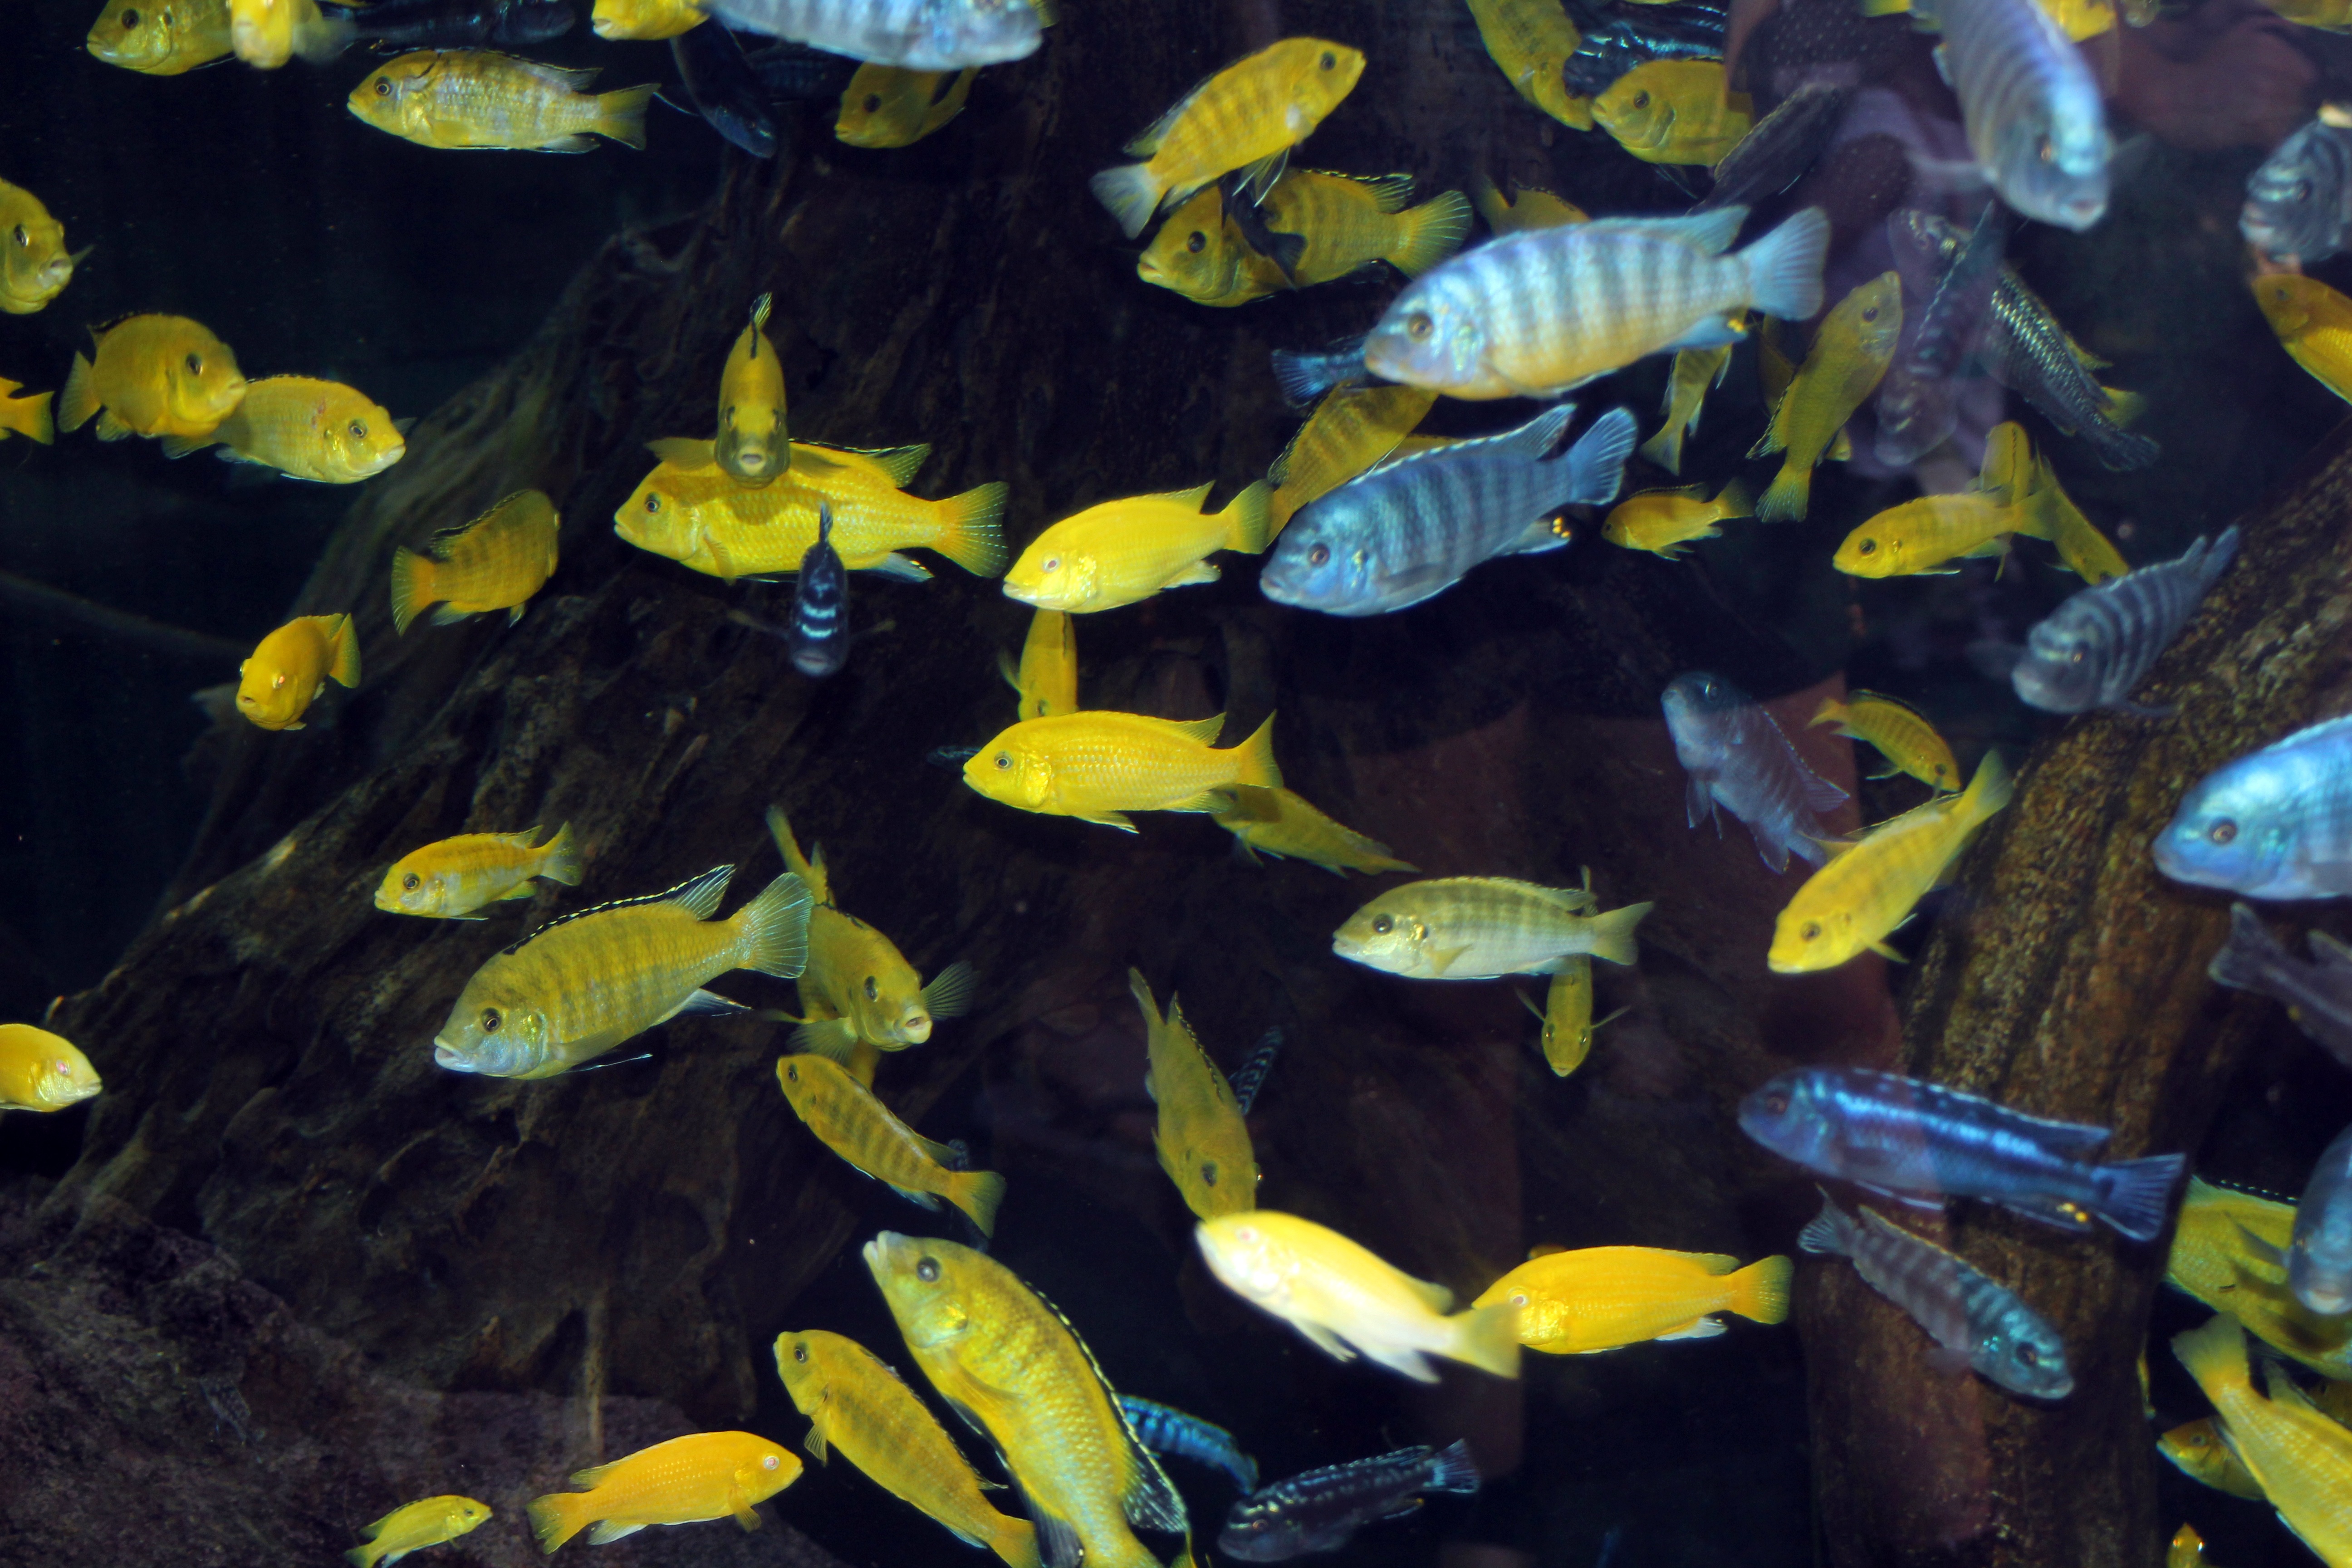
water, nature, flower, underwater, jungle, biology, aquatic, yellow, fish, aquarium, marine, mehran b, marine biology, coral reef fish, pomacentridae